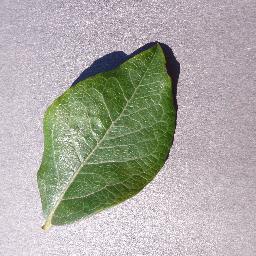
Label: Blueberry___healthy